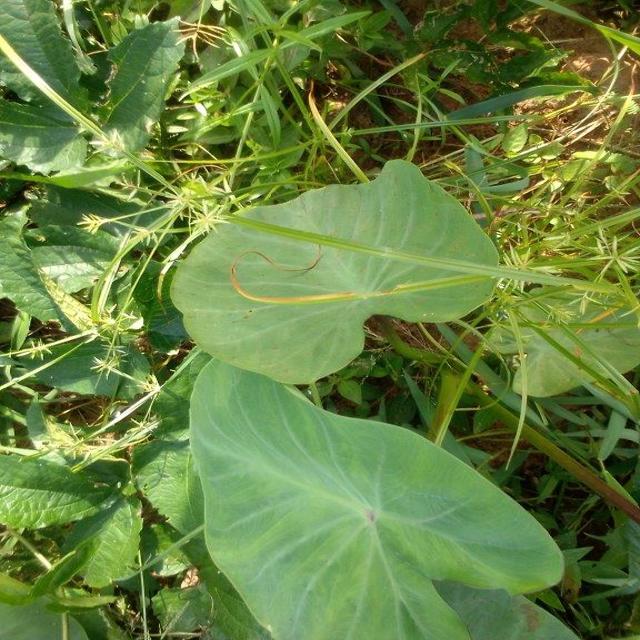
Label: Healthy